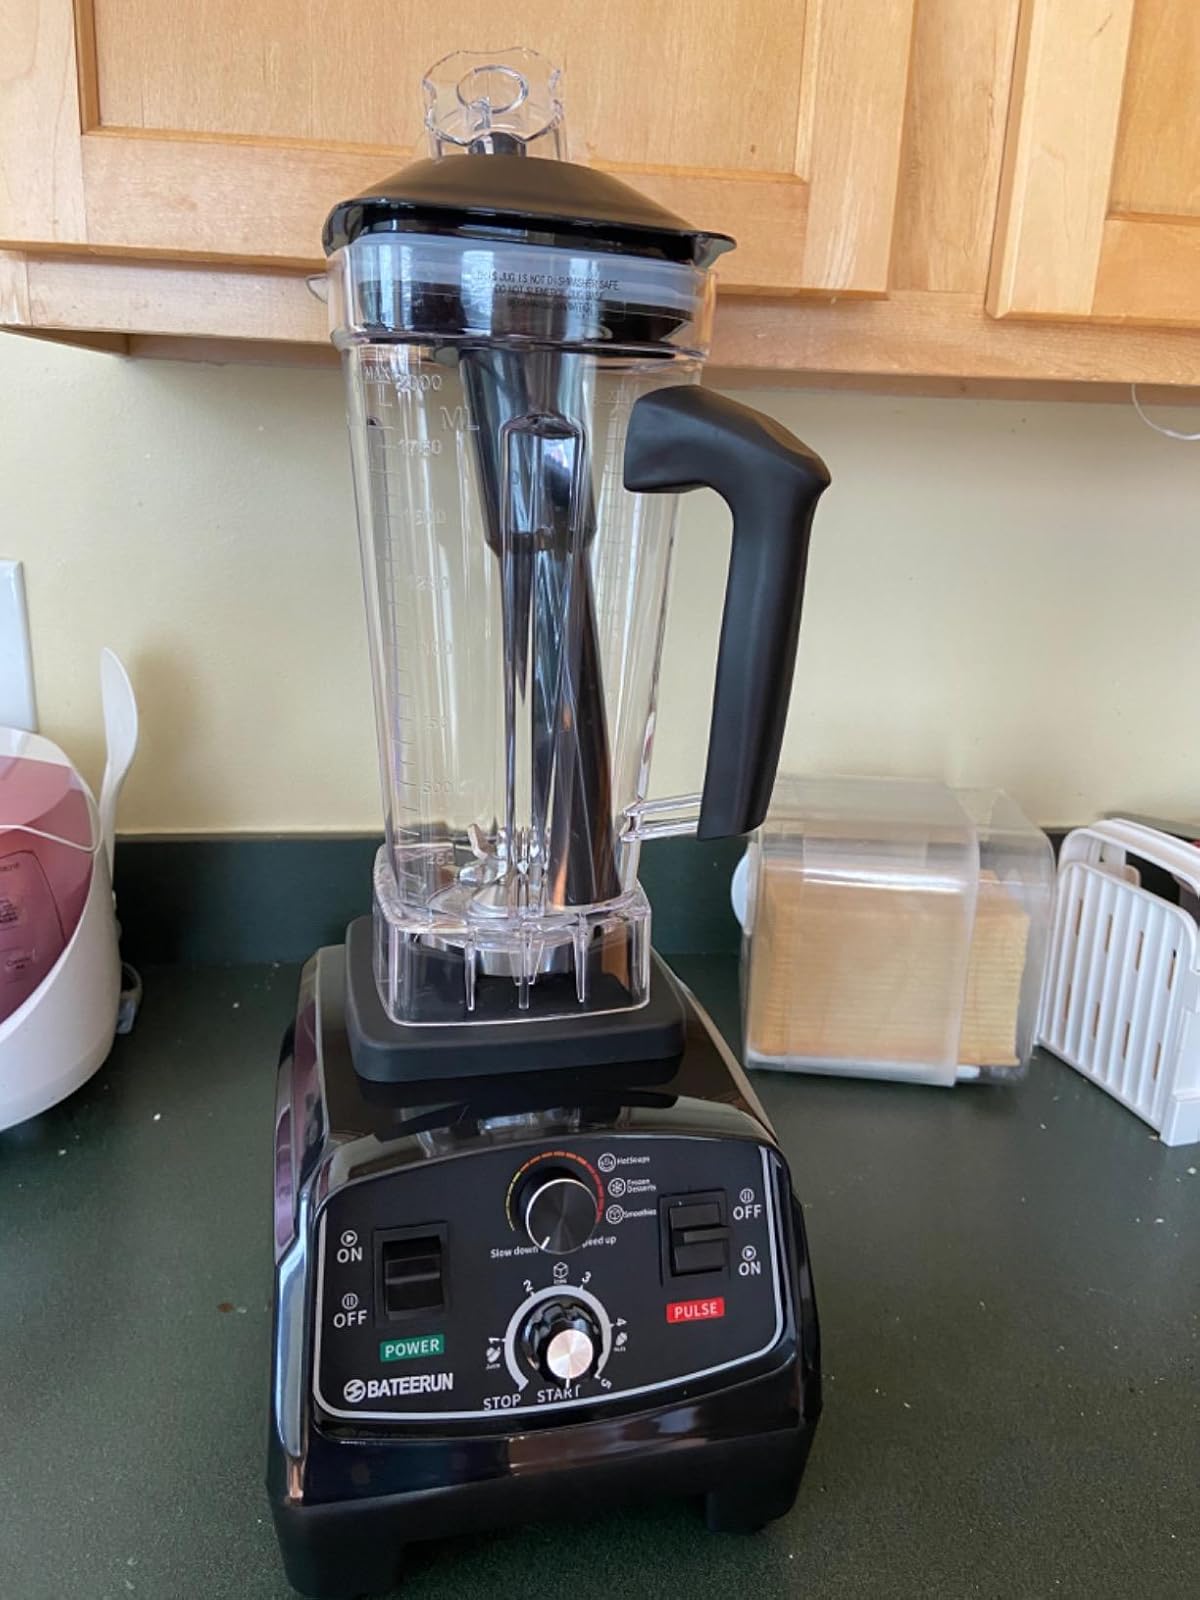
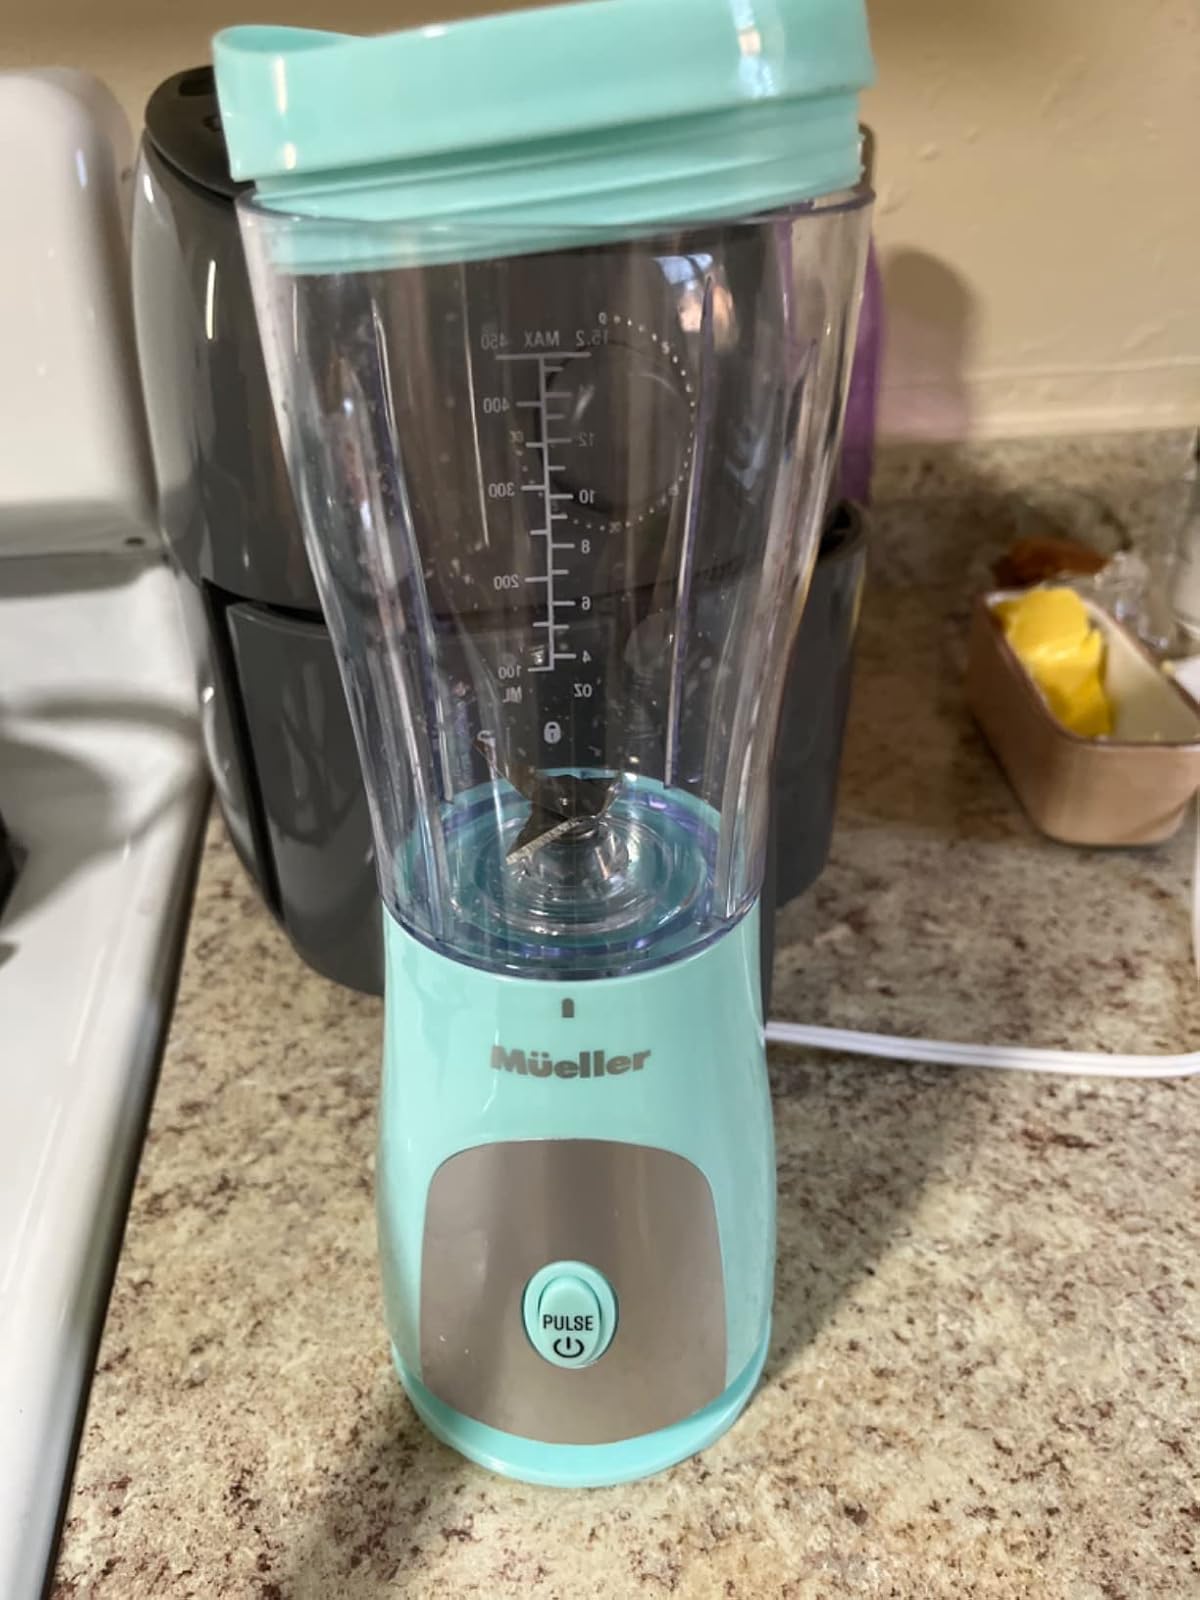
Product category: items_blender
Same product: no